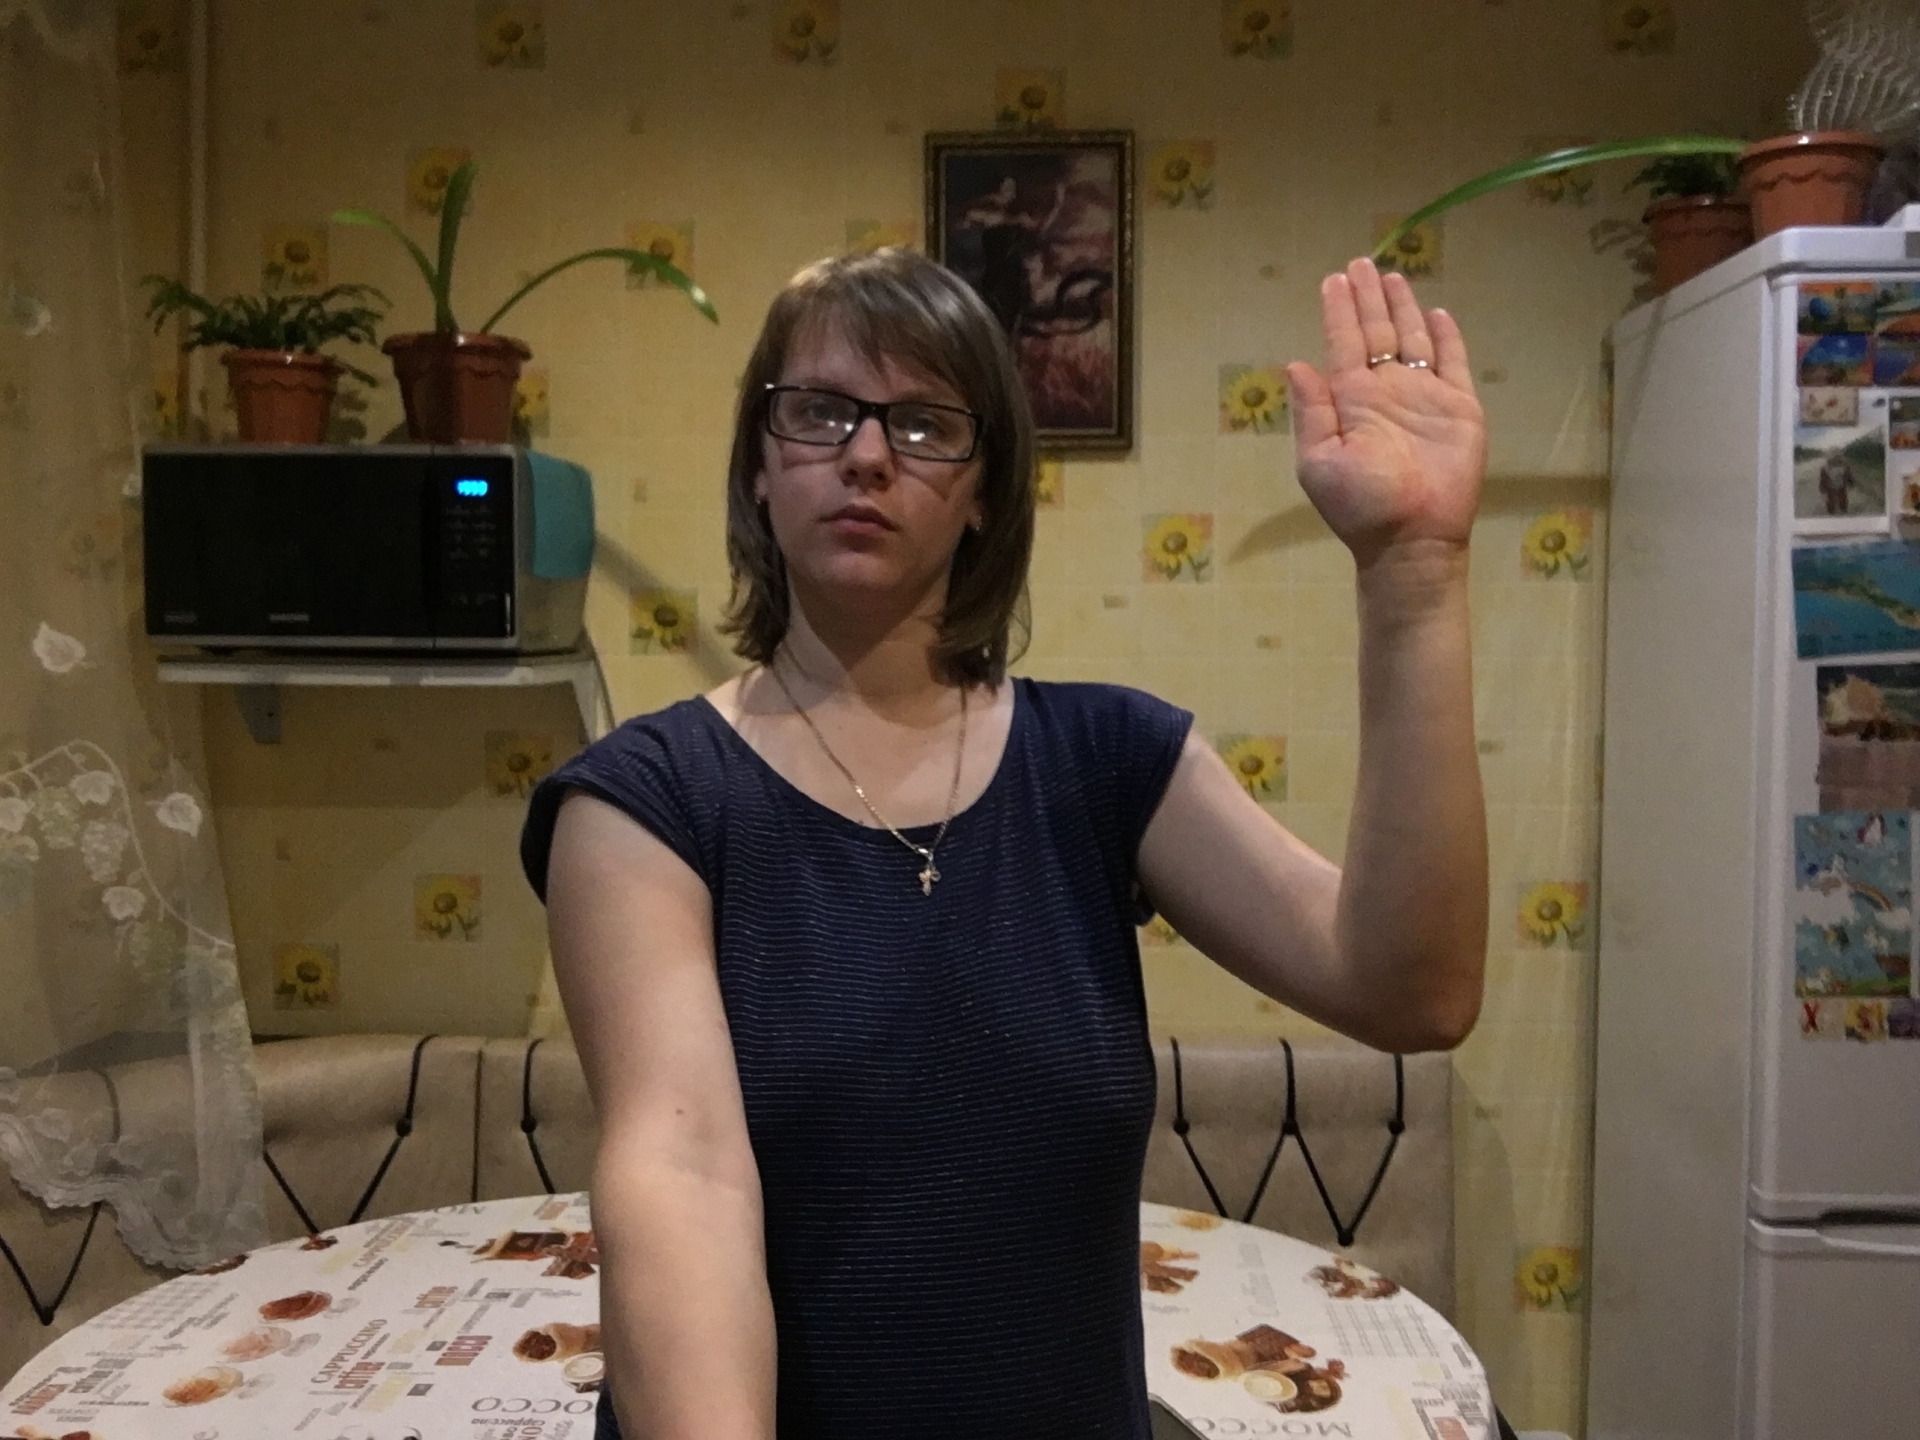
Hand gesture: stop